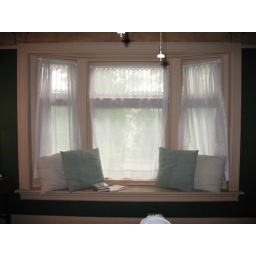
The bay window with window seat in the Craftsman room. Nice place to read &amp;amp; write!